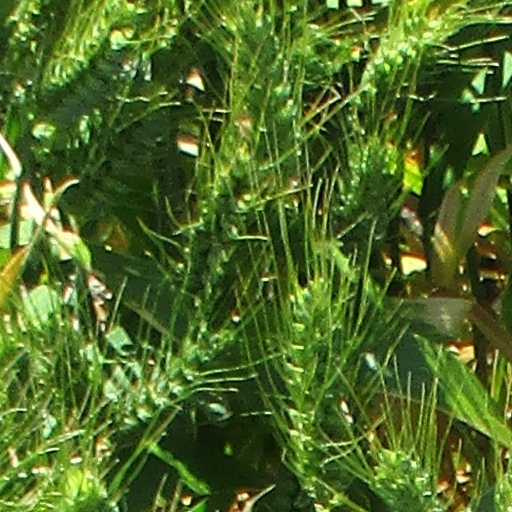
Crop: wheat